Peter Hall (director)

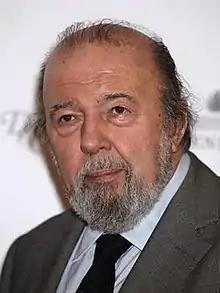
Hall at the South Bank Sky Arts Awards, 2011

Sir Peter Reginald Frederick Hall (22 November 1930 11 September 2017) was an English theatre, opera and film director. His obituary in "The Times" described him as "the most important figure in British theatre for half a century" and on his death, a Royal National Theatre statement declared that Hall's "influence on the artistic life of Britain in the 20th century was unparalleled". In 2018, the Laurence Olivier Awards, recognising achievements in London theatre, changed the award for Best Director to the Sir Peter Hall Award for Best Director.